Sapna Mukherjee

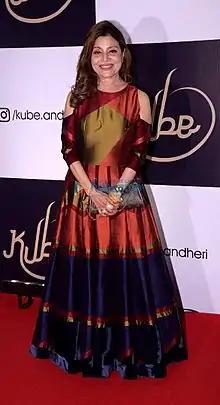
Mukherjee at the launch of ‘KUBE’ in Mumbai in 2017

Sapna Mukherjee is a Bollywood playback singer who won the Filmfare Award for Best Female Playback Singer for the song "Tirchi Topi Wale" in "Tridev" (1989).